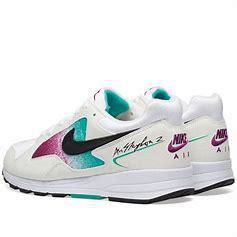
Brand: Nike
Model: Air Skylon Ii